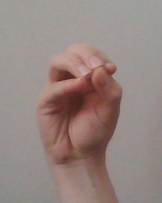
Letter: ha